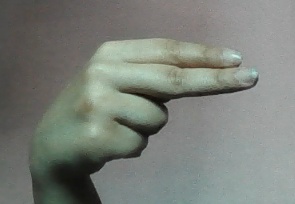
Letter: ain